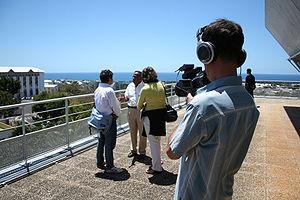
Le conseil régional de la Réunion est l'assemblée délibérante de la région Réunion, collectivité territoriale décentralisée. Il est composé de 45 conseillers régionaux élus pour 6 ans au suffrage universel direct et présidé par Didier Robert depuis 2010.
Jean-Marc Collienne est un journaliste belge. Il a été présentateur du journal télévisé d'Antenne Réunion, une chaîne de télévision privée de l'île de La Réunion, département d'outre-mer français dans le sud-ouest de l'océan Indien. Dès août 2011, il présente le journal télévisé sur la chaîne publique concurrente, Réunion 1ʳᵉ. Désormais, il intervient dans ce même journal pour une courte rubrique de décryptage de l'actualité qu'il présente debout avec graphiques à l'appui.